Narikurava

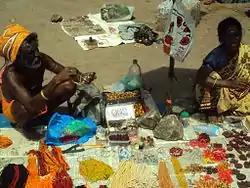
A Narikorava shop selling beads

Although all vagirivala or kuruvikarar come under one roof based on their common clan name nari-kuravars they were broadly sub-divided into two sub-divisions: the buffalo-sacrificers and Nandevala or goat-sacrificers. But they are commonly classified based on the region they originate from. The Seliyos have only one sub-sect, the Vithiyo.